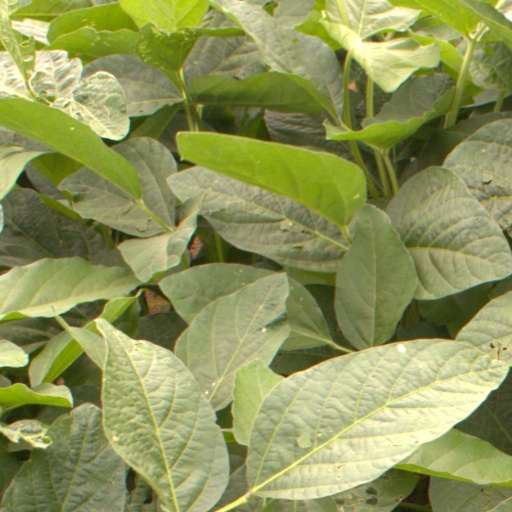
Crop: soybean